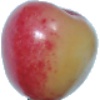
Label: cherry_rainier